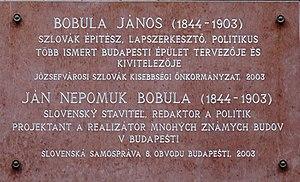
Plaque commémorative à M. János Bobula (slovaque